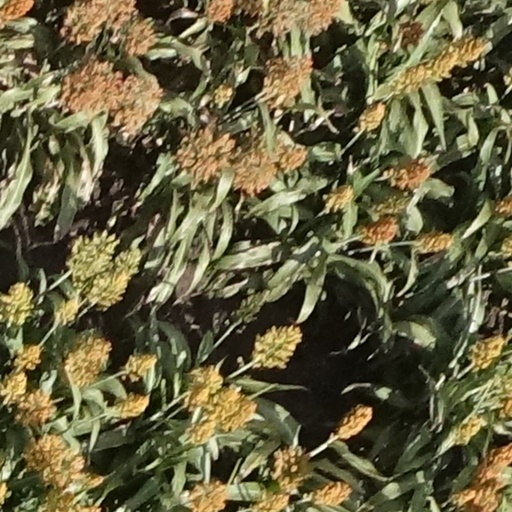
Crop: sorghum